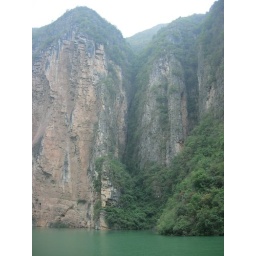
Standing cliffs and green water in Shennong Stream